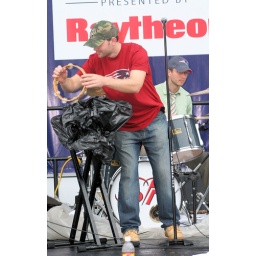
Also a good sign when Johnny has to fish around in a plastic bag for his tambourine...